Frögärd i Ösby

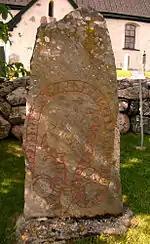
Uppland Runic Inscription U 203 beside Angarn Church in Uppland

Frögärd Ulvsdotter i Ösby (11th century) was a Swedish Norse woman. She was according to a common misconception believed to be a Viking Age runemaster who was a woman. This notion is based on Erik Brate's erroneous interpretation of runestone U 203. As early as 1943, Elias Wessén convincingly demonstrated that the sequence in question cannot be read as a carver's signature. Also, the place name uisby should be read "Väsby" rather than "Ösby".